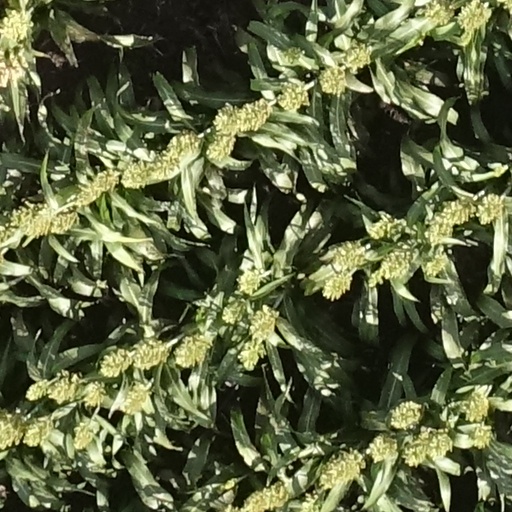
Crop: sorghum